Eastport, Maine

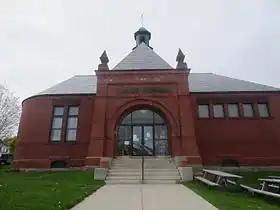
The Peavey Memorial Library, May 2014

The school district is Eastport School District. Shead Memorial High School in Eastport was named to the 2009 "America's Best High Schools" list by "U.S. News & World Report".